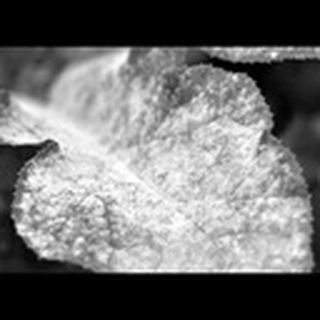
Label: cotton_powdery_mildew